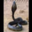
Label: snake